Virgilio Conrero

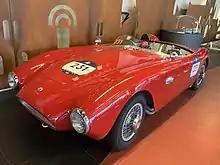
1953 Conrero Alfa Romeo Sport at the Museo Mille Miglia

Conrero was born in Turin, Italy in 1918. After serving in the Regia Aeronautica as an aircraft mechanic in World War II, he established "Autotecnica Conrero" in 1951, and successfully tuned Alfa Romeo cars until 1969. During this time he also tuned Lancia Aurelia models. His workshops also built a small number of cars in the 1950s based on Alfa Romeo chassis, such as the Conrero Alfa Romeo that competed in the 20th Mille Miglia in 1953. He also built one of what had been a planned four-car team of Triumph Conreros for Le Mans. With only one car built, and Triumph facing financial difficulties, the car did not race. After his involvement with Alfas ended, he began a cooperation with General Motors Italy, tuning and race preparing Opels. The firm is now called "Studio Futuro" and located in Lugo. The main client is Lotus. The company also offers sporting accessories for cars. Conrero died in 1990.